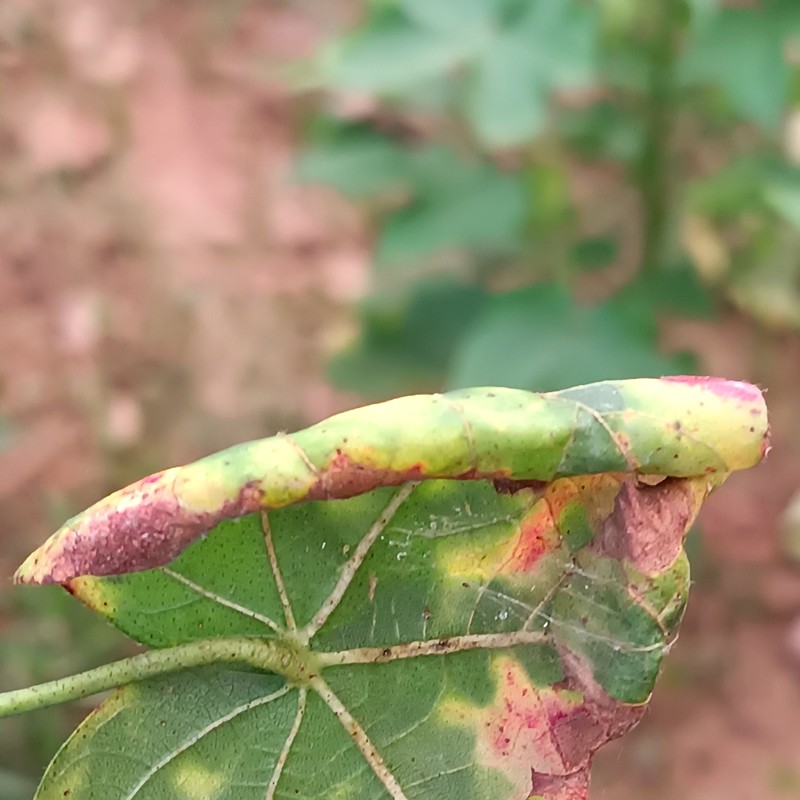
Label: Leaf Redding